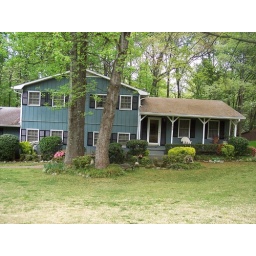
The house I lived in until I was 6. It was gray then, and the three trees in front were saplings.